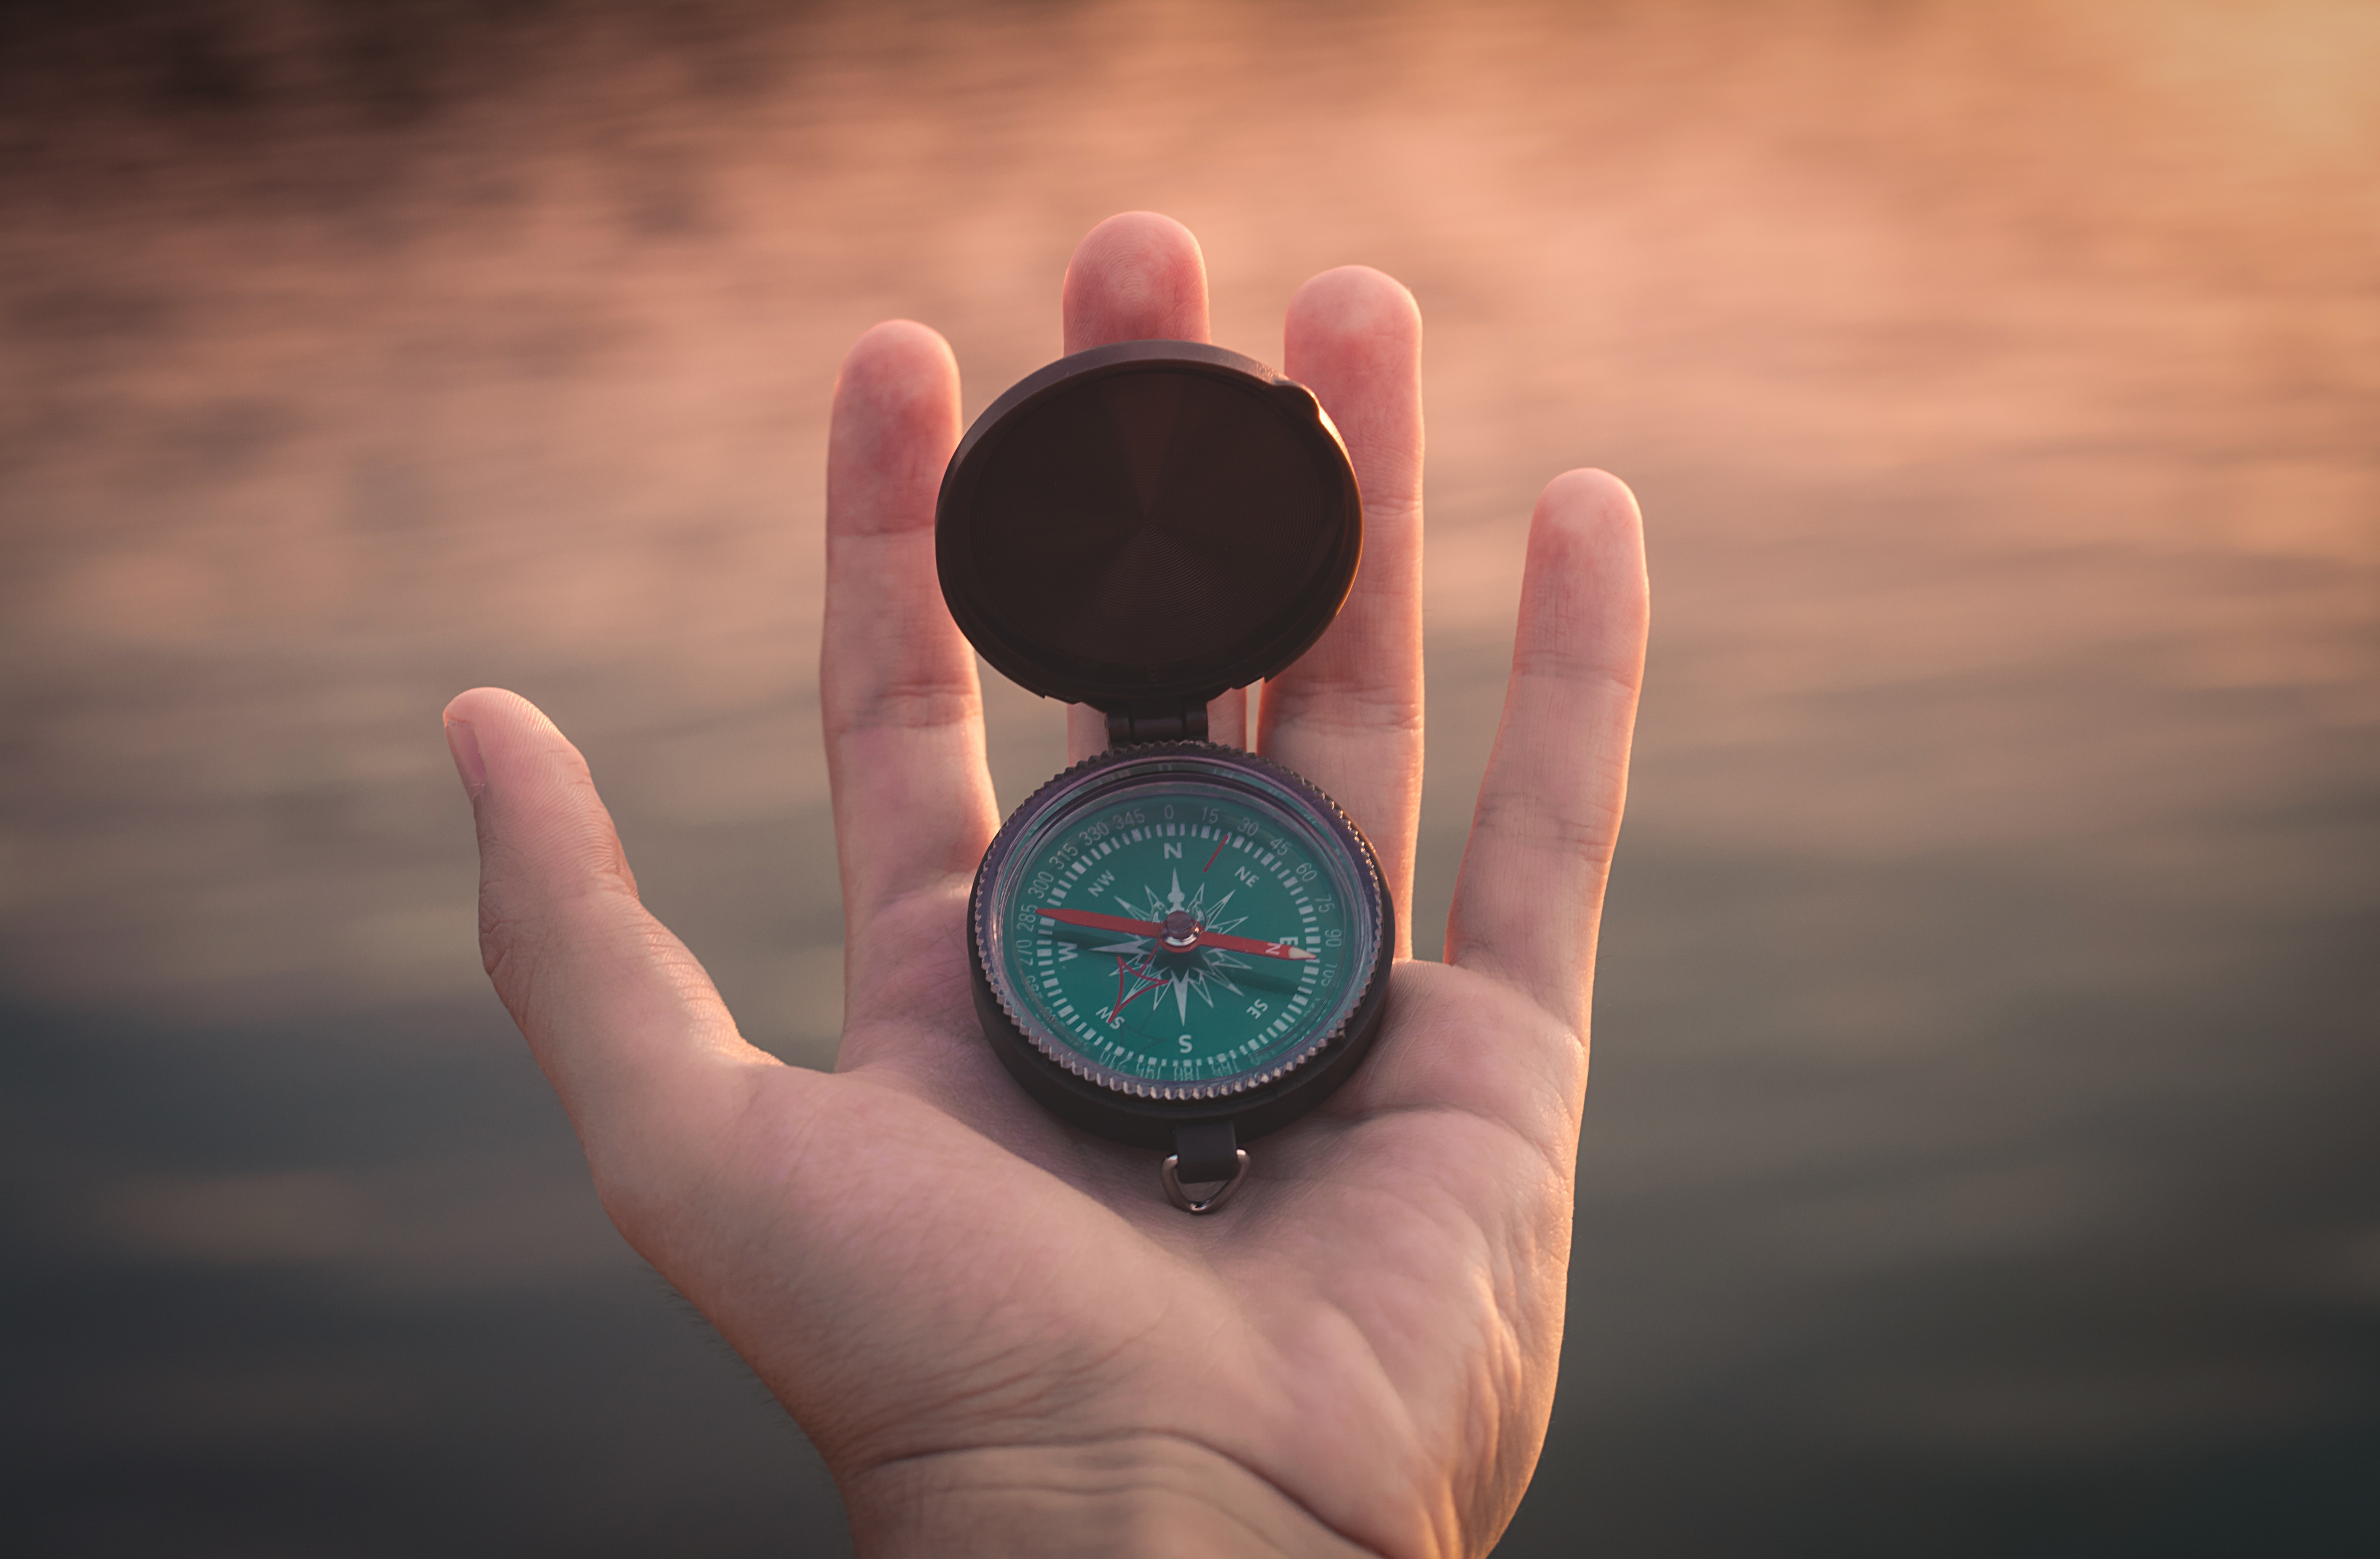
hand, sky, finger, nail, close up, macro photography, computer wallpaper